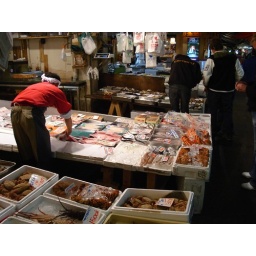
at the world's largest fish market in Tokyo